Brandhoek

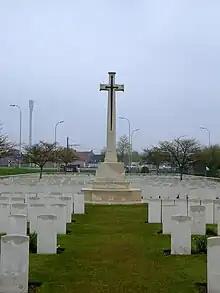
Brandhoek New Military Cemetery war cross

Brandhoek is a small hamlet in Belgium situated between Ypres, Vlamertinge and Poperinge just off the N308/N38.